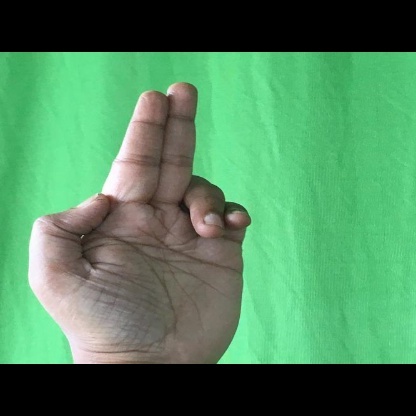
Mudra: Ardhapathaka